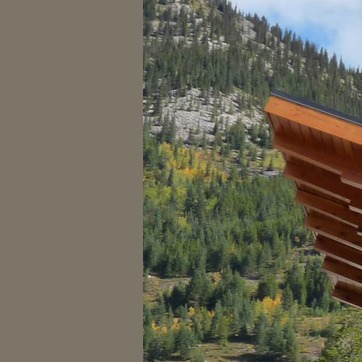
Material: foliage